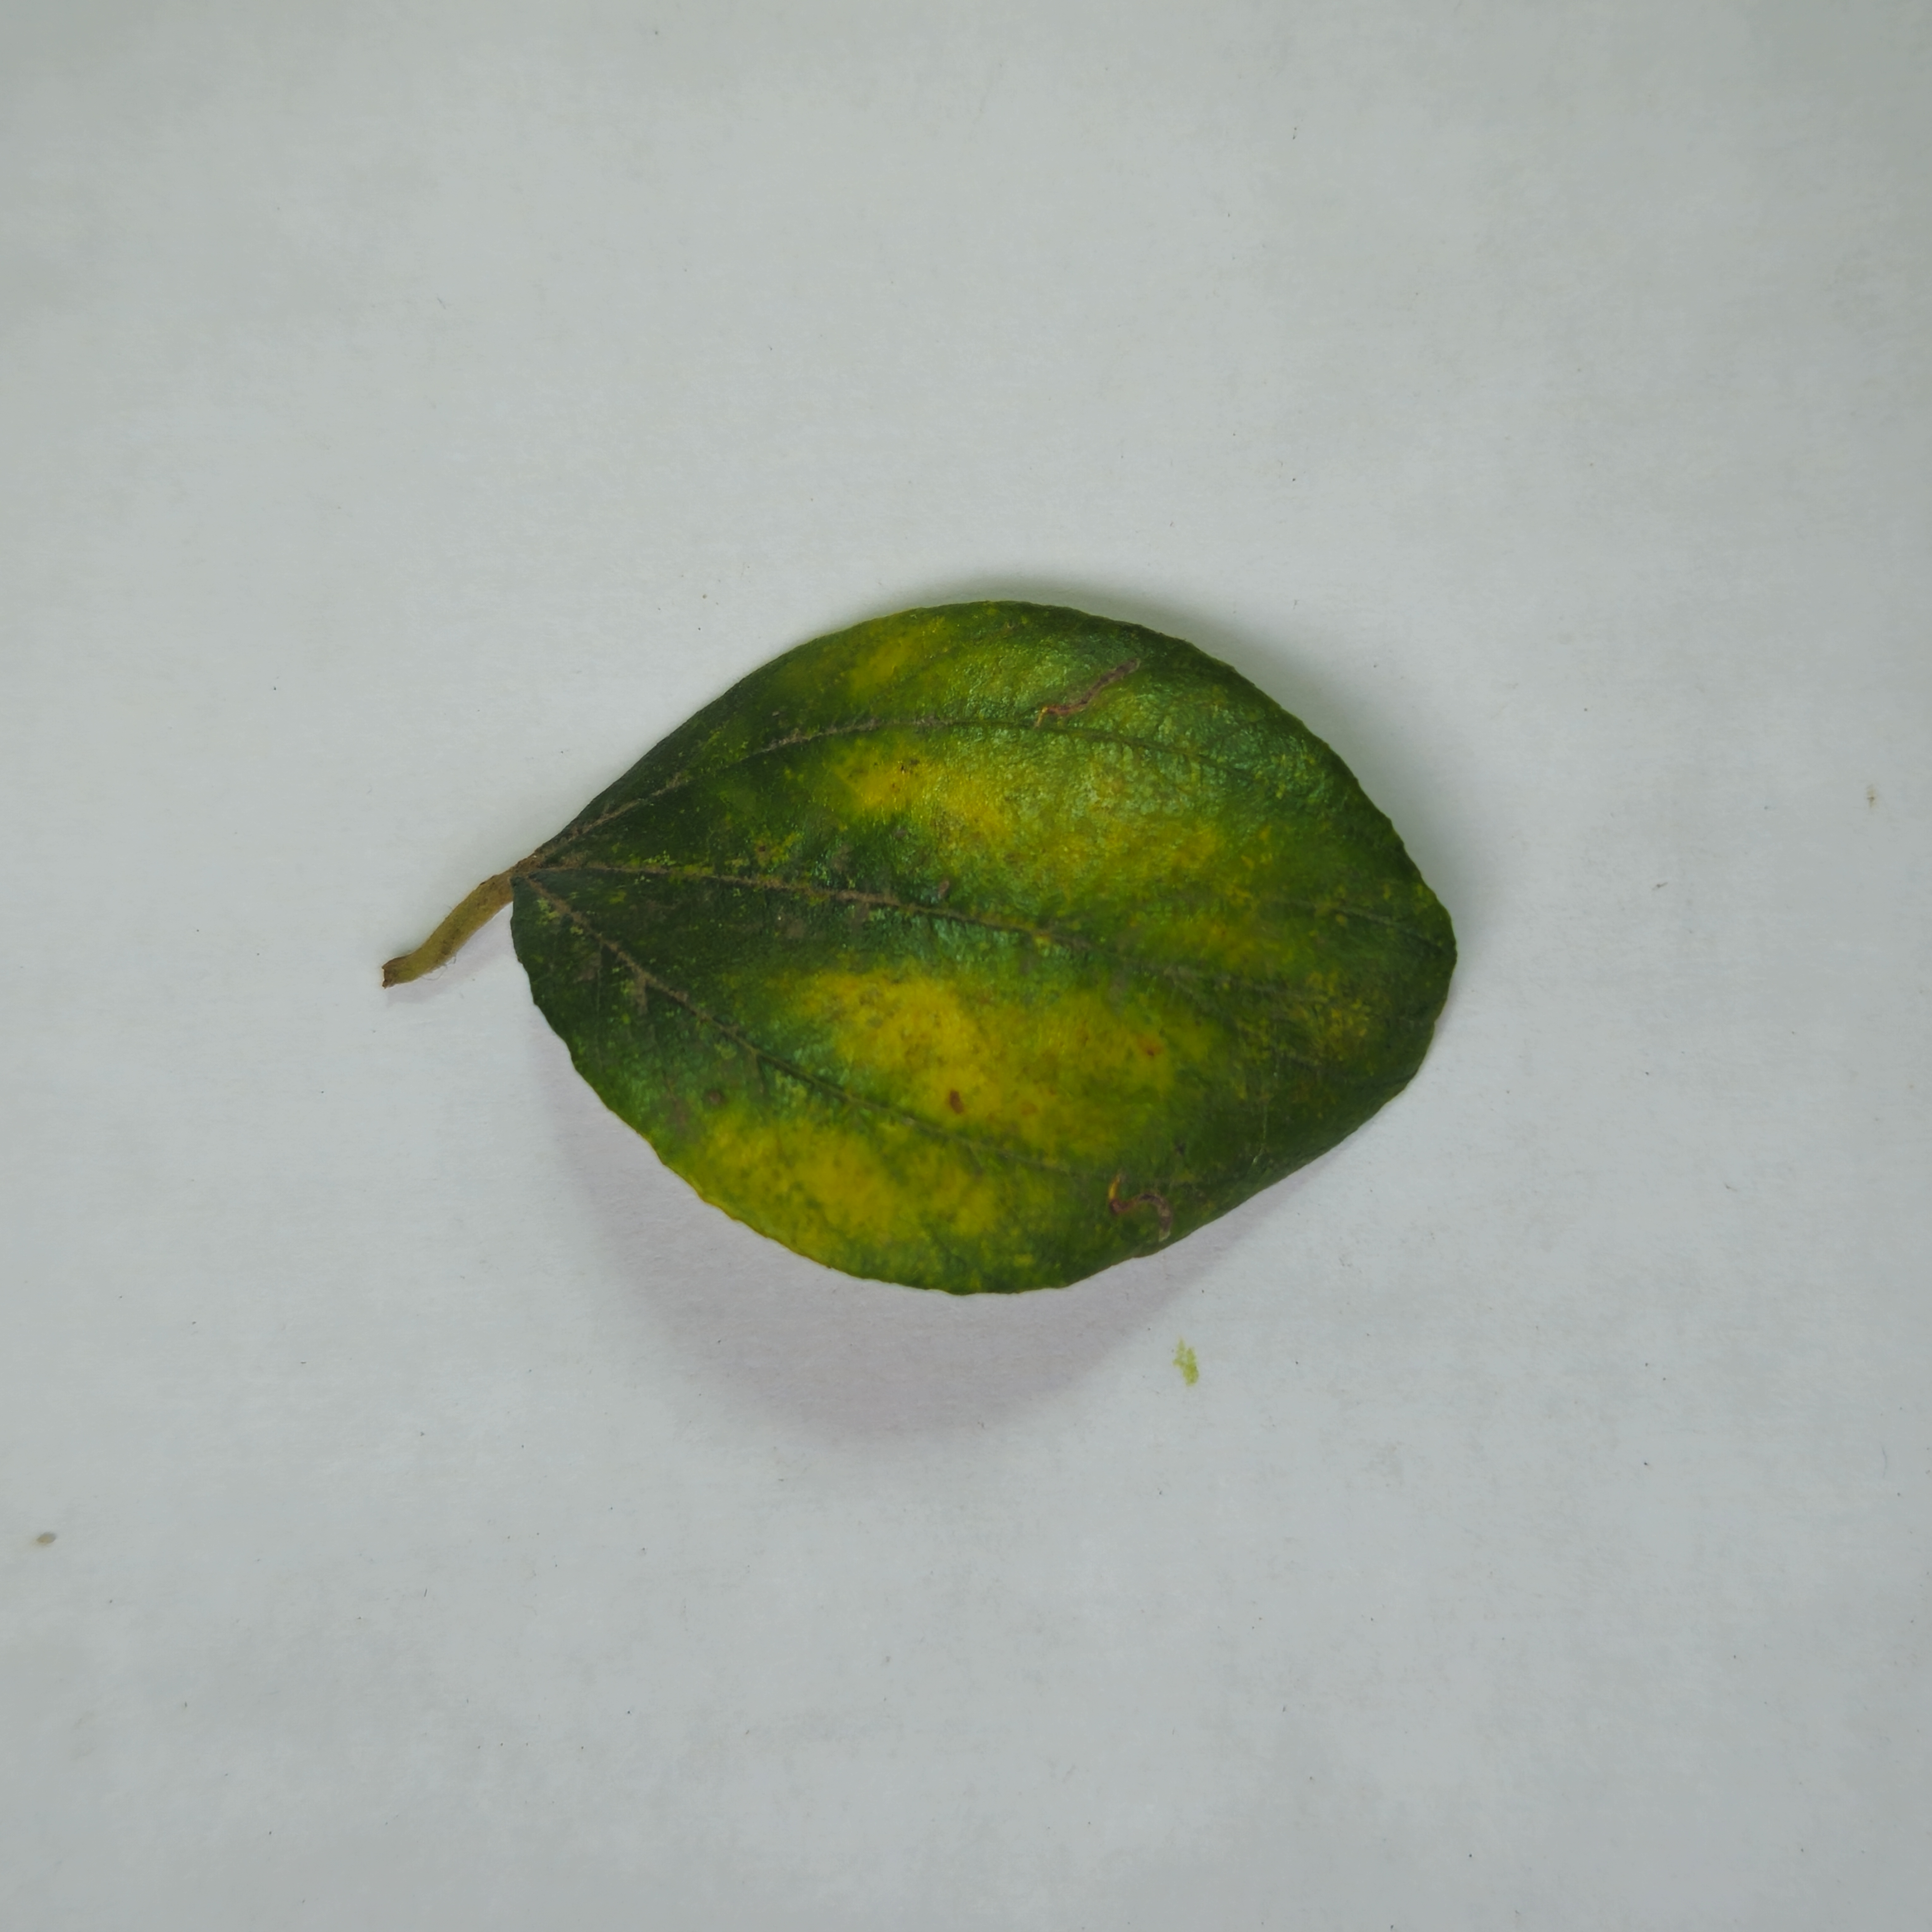
Label: Yellow